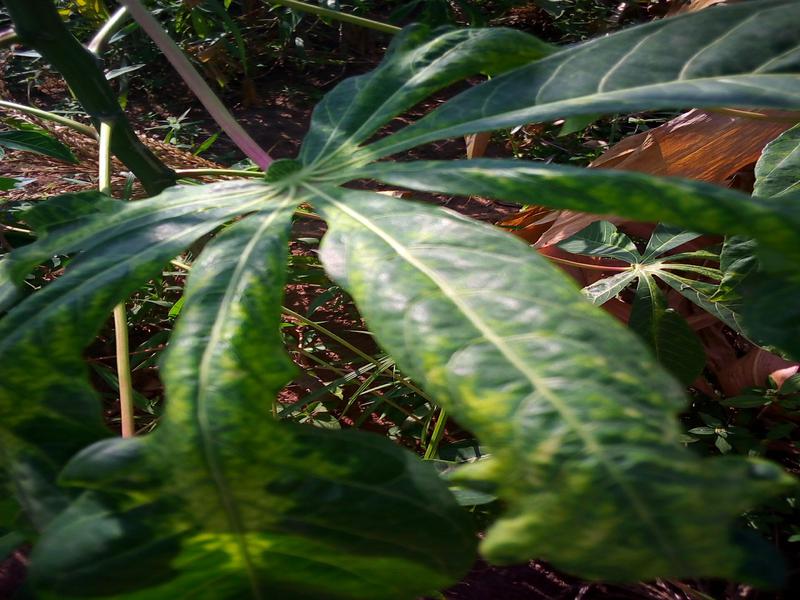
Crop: cassava
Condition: mosaic_disease